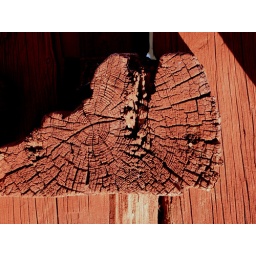
red wood wall in lapland, finland